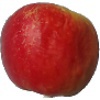
Label: red_yellow_apple